Roma, Queensland

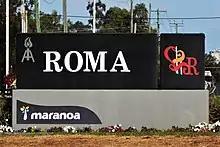
Sign on the Warrego Highway at the eastern entrance to Roma

Roma is in the Maranoa district of South West Queensland. It is situated at the junction of the Warrego and Carnarvon highways. It is also a major town on the Western Railway Line from Toowoomba and Brisbane.